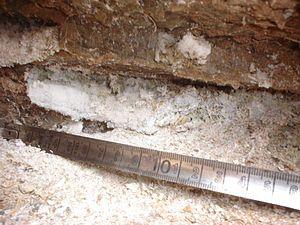
La mirabilite est un sulfate naturel de sodium décahydraté, de formule chimique Na₂SO₄·10 H₂O. Ce composé chimique, autrefois connu sous le nom de sel de Glauber, est un minéral très commun, présent le plus souvent en croûte de surface ou en efflorescence dans les régions arides, mais aussi en formation massive, c'est une roche évaporite caractéristique des dépôts de lacs salés, de playas salines ou de sources thermales, spécialement en périodes hivernales ou de refroidissement.